South African Astronomical Observatory

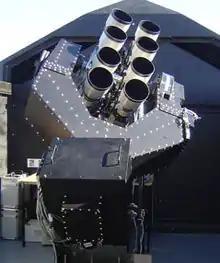
SuperWASP-South

SALT was inaugurated in November 2005. It is the largest single optical telescope in the Southern Hemisphere, with a hexagonal mirror array 11 meters across. SALT shares similarities with the Hobby-Eberly Telescope (HET) in Texas. The Southern African Large Telescope gathers twenty-five times as much light as any other existing African Telescope. With this larger mirror array, SALT can record distant stars, galaxies and quasars.